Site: brandenburg
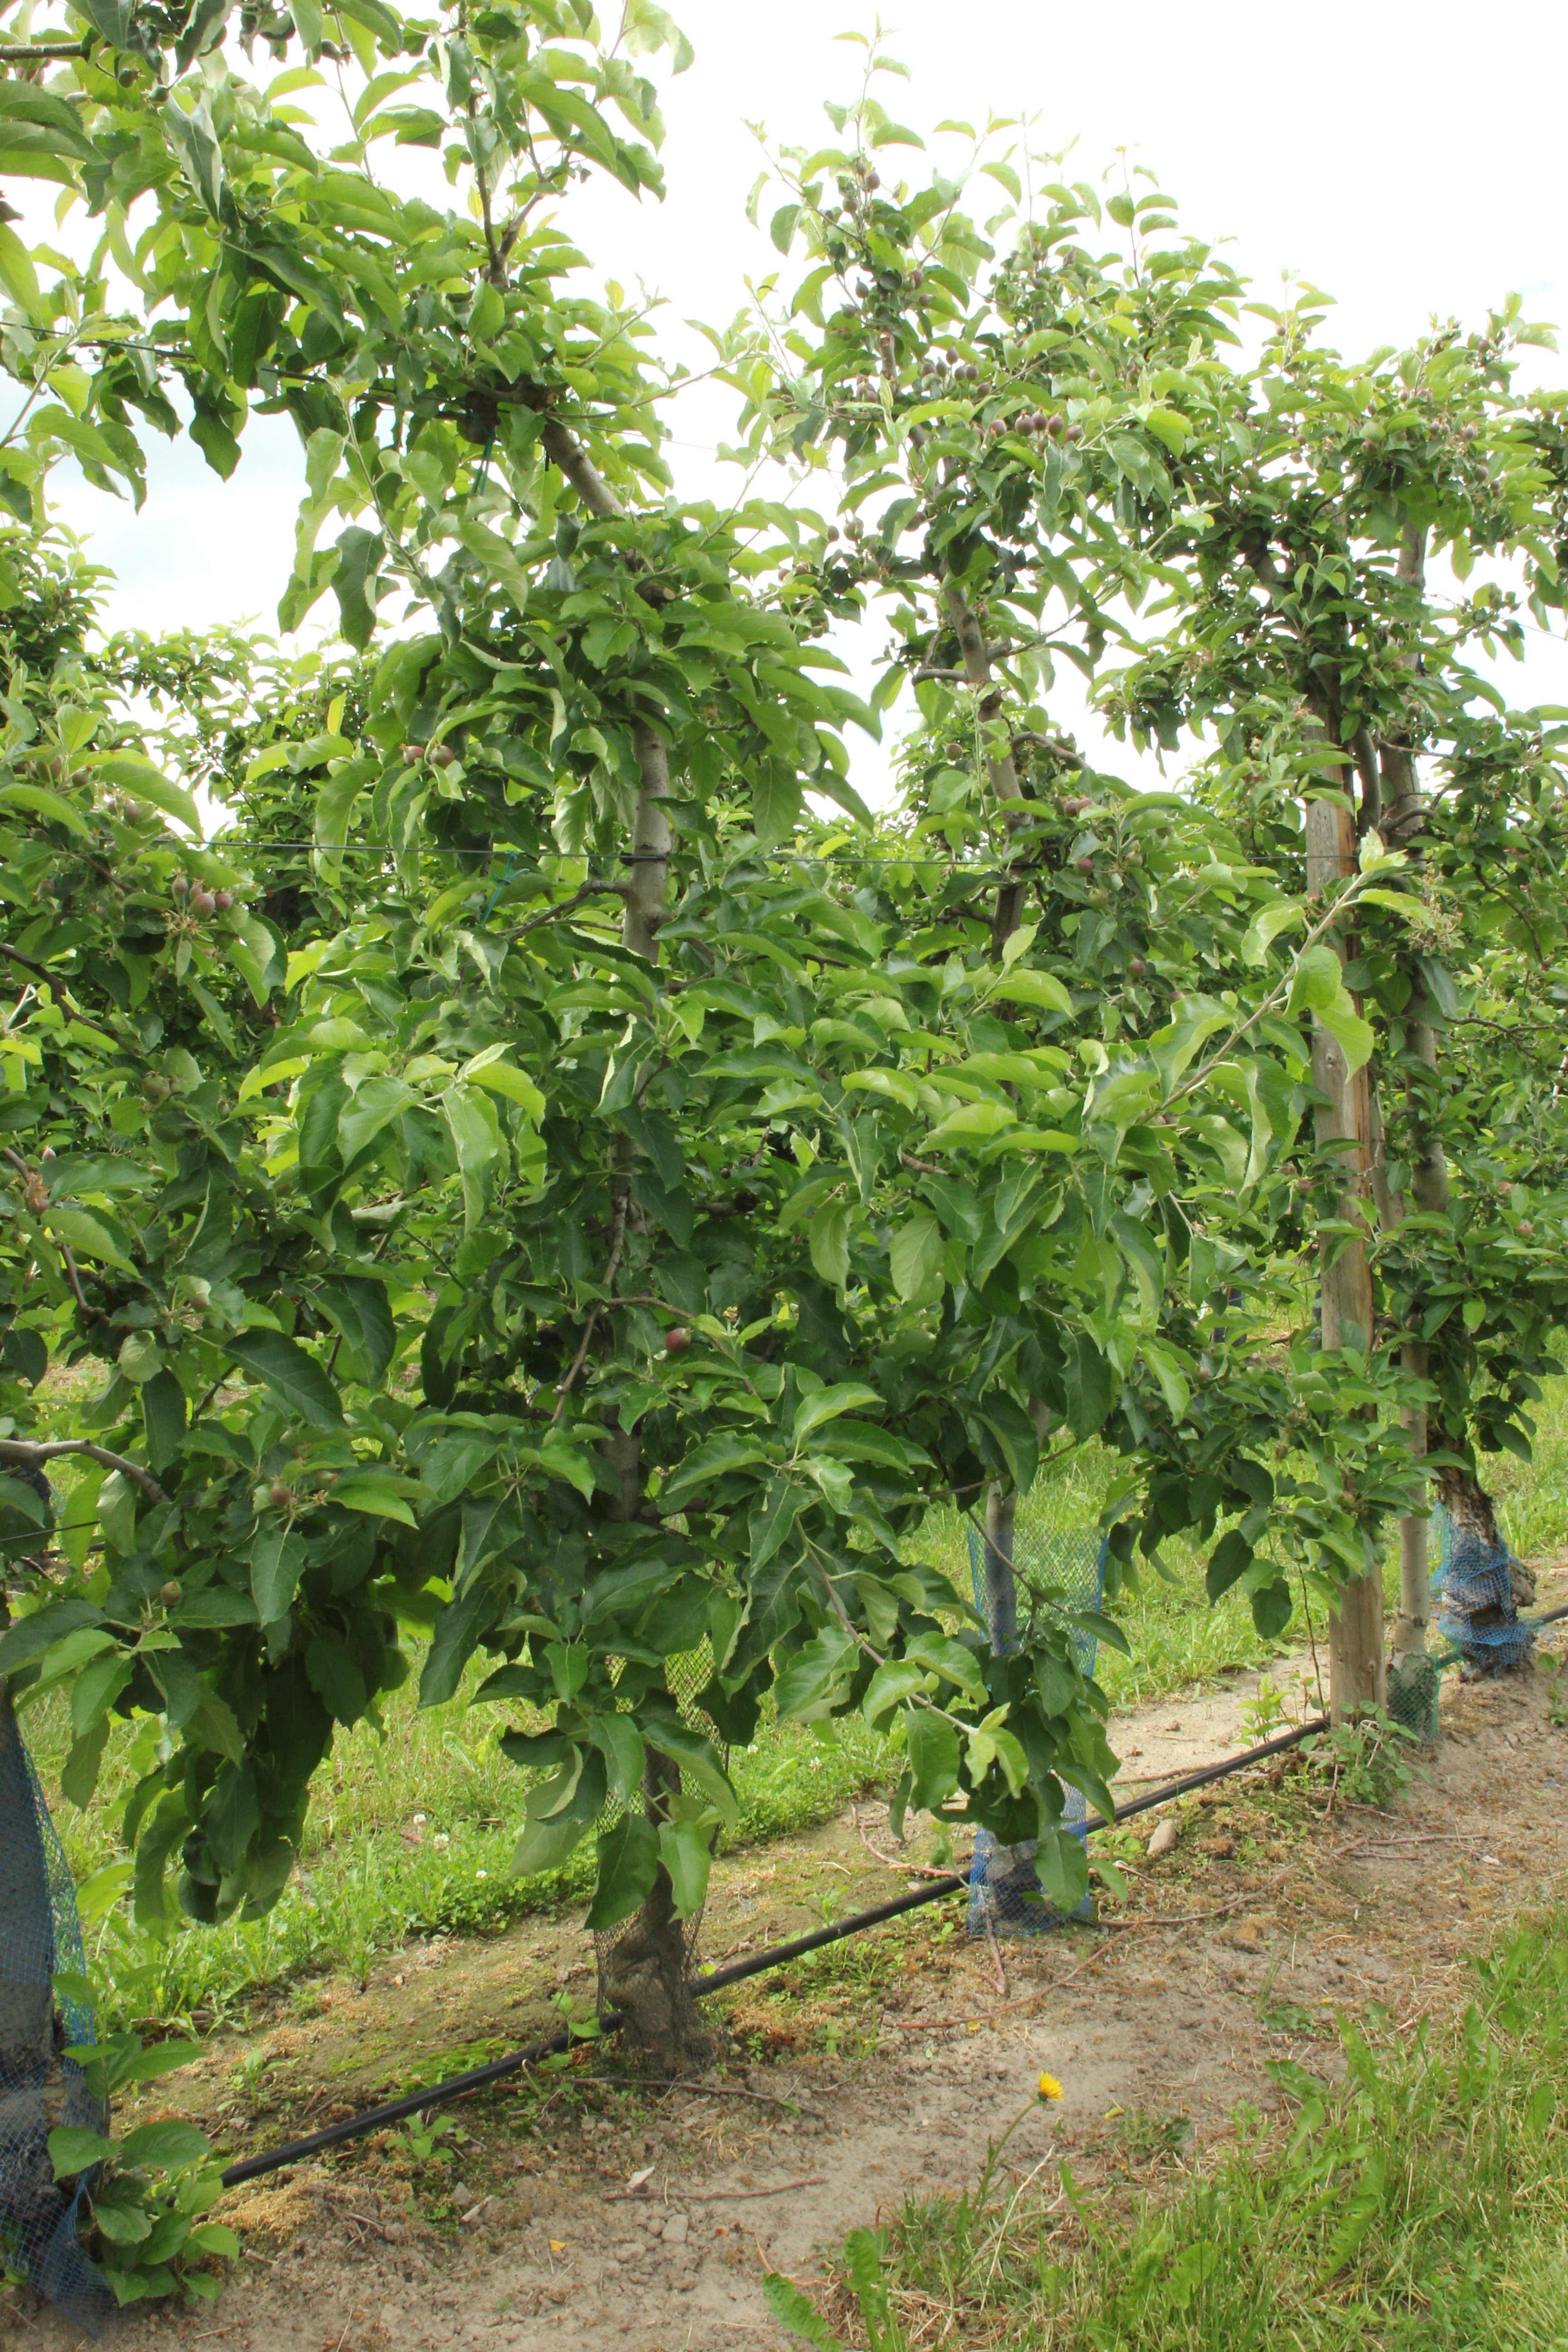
Growth stage (BBCH 72): Development of fruit